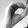
ASL letter: O